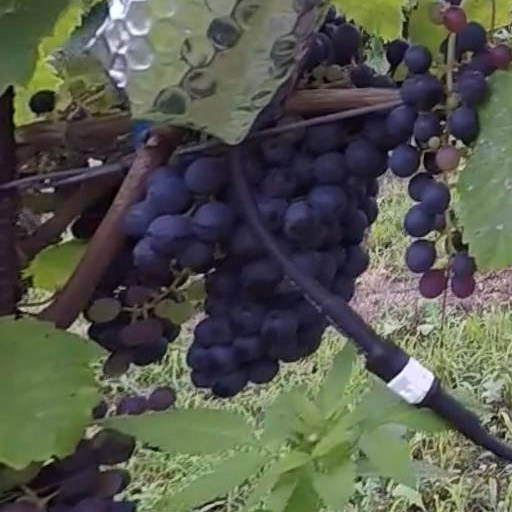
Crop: grape